Livistona chinensis

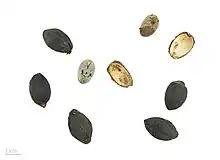
"Livistona chinensis" - MHNT

Livistona chinensis, the Chinese fan palm or fountain palm, is a species of subtropical palm tree of east Asia. It is native to southern Japan, Taiwan, the Ryukyu Islands, southeastern China and Hainan. In Japan, two notable populations occupy islands near the coast of Miyazaki Prefecture, Aoshima and Tsuki Shima. It is also reportedly naturalized in South Africa, Mauritius, Réunion, the Andaman Islands, Java, New Caledonia, Micronesia, Hawaii, Florida, Bermuda, Puerto Rico and the Dominican Republic.